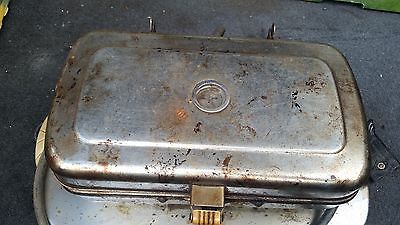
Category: toaster